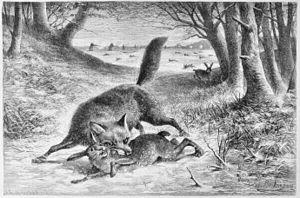
Le mot lapin est un terme très général qui désigne en français certains animaux lagomorphes à longues oreilles, que l'on différencie des lièvres par une silhouette moins élancée et par les petits qui naissent aveugles et nus, cachés dans un nid creusé au sol. Ces animaux ne correspondent donc pas à un niveau précis de classification scientifique.